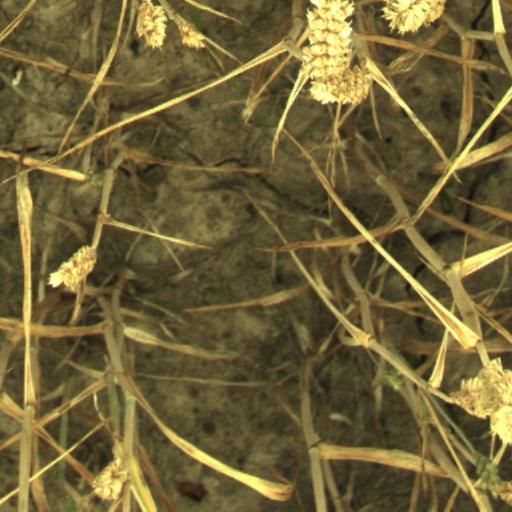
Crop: wheat